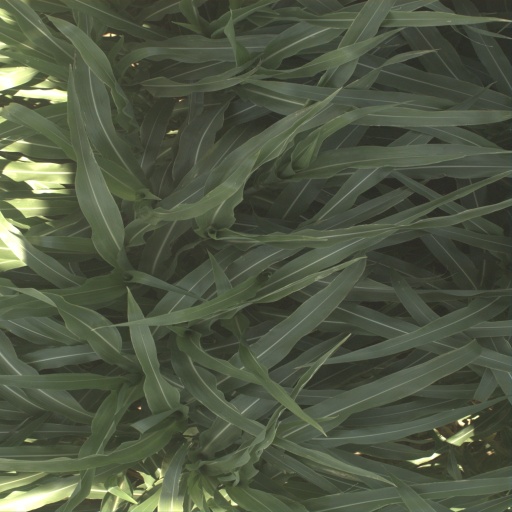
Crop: sorghum